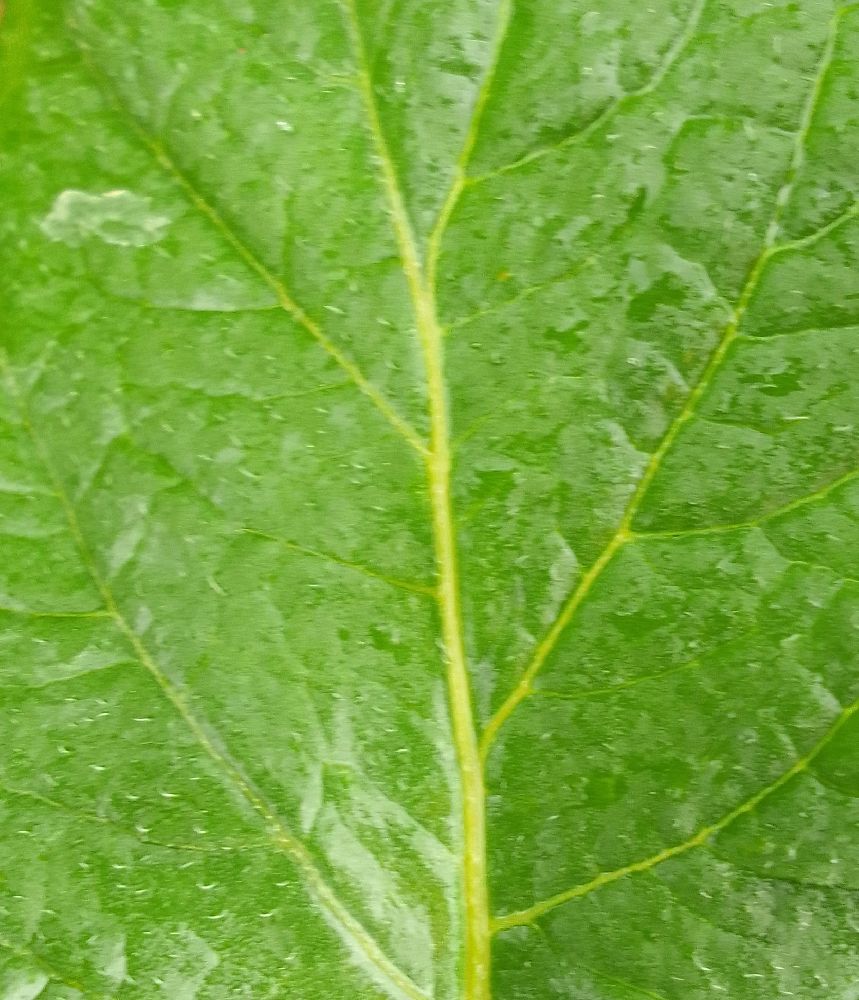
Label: Healthy